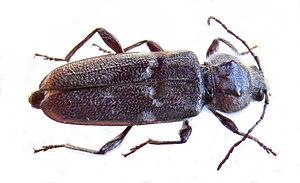
Le capricorne des maisons est une espèce d'insectes coléoptères de la famille des Cerambycidae à larve xylophage.